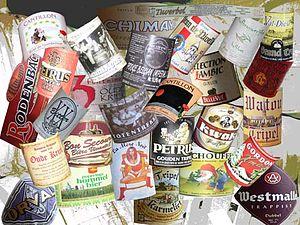
Les bières belges comptent parmi les plus variées et les plus nombreuses collections de bières dans le monde. Elles varient de la très populaire « pils » aux appellations exclusivement belges de lambic, vieille brune, bière rouge ou bière brut en passant par les célèbres trappistes et autres bières d'abbaye ou de saison.